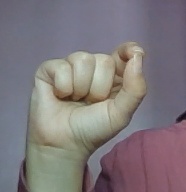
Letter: fa